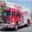
Label: truck